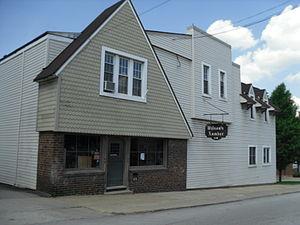
New Wilmington est un borough situé au nord du comté de Lawrence, en Pennsylvanie, aux États-Unis. En 2010, il comptait une population de 2 466 habitants, estimée au 1ᵉʳ juillet 2020 à 1 140 habitants. Le borough est incorporé le 24 avril 1863.